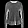
Label: Pullover